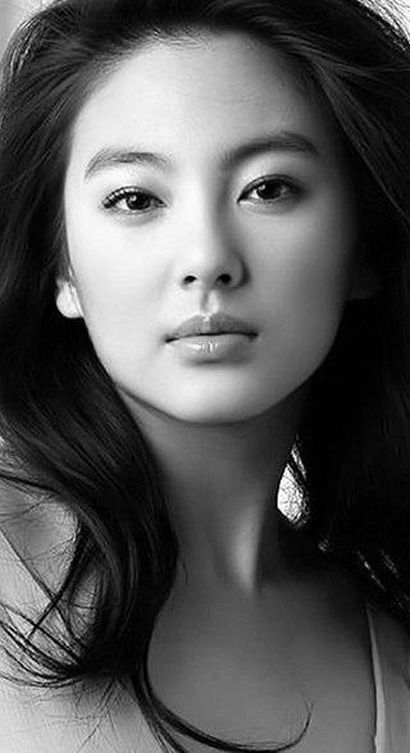
Gender: women